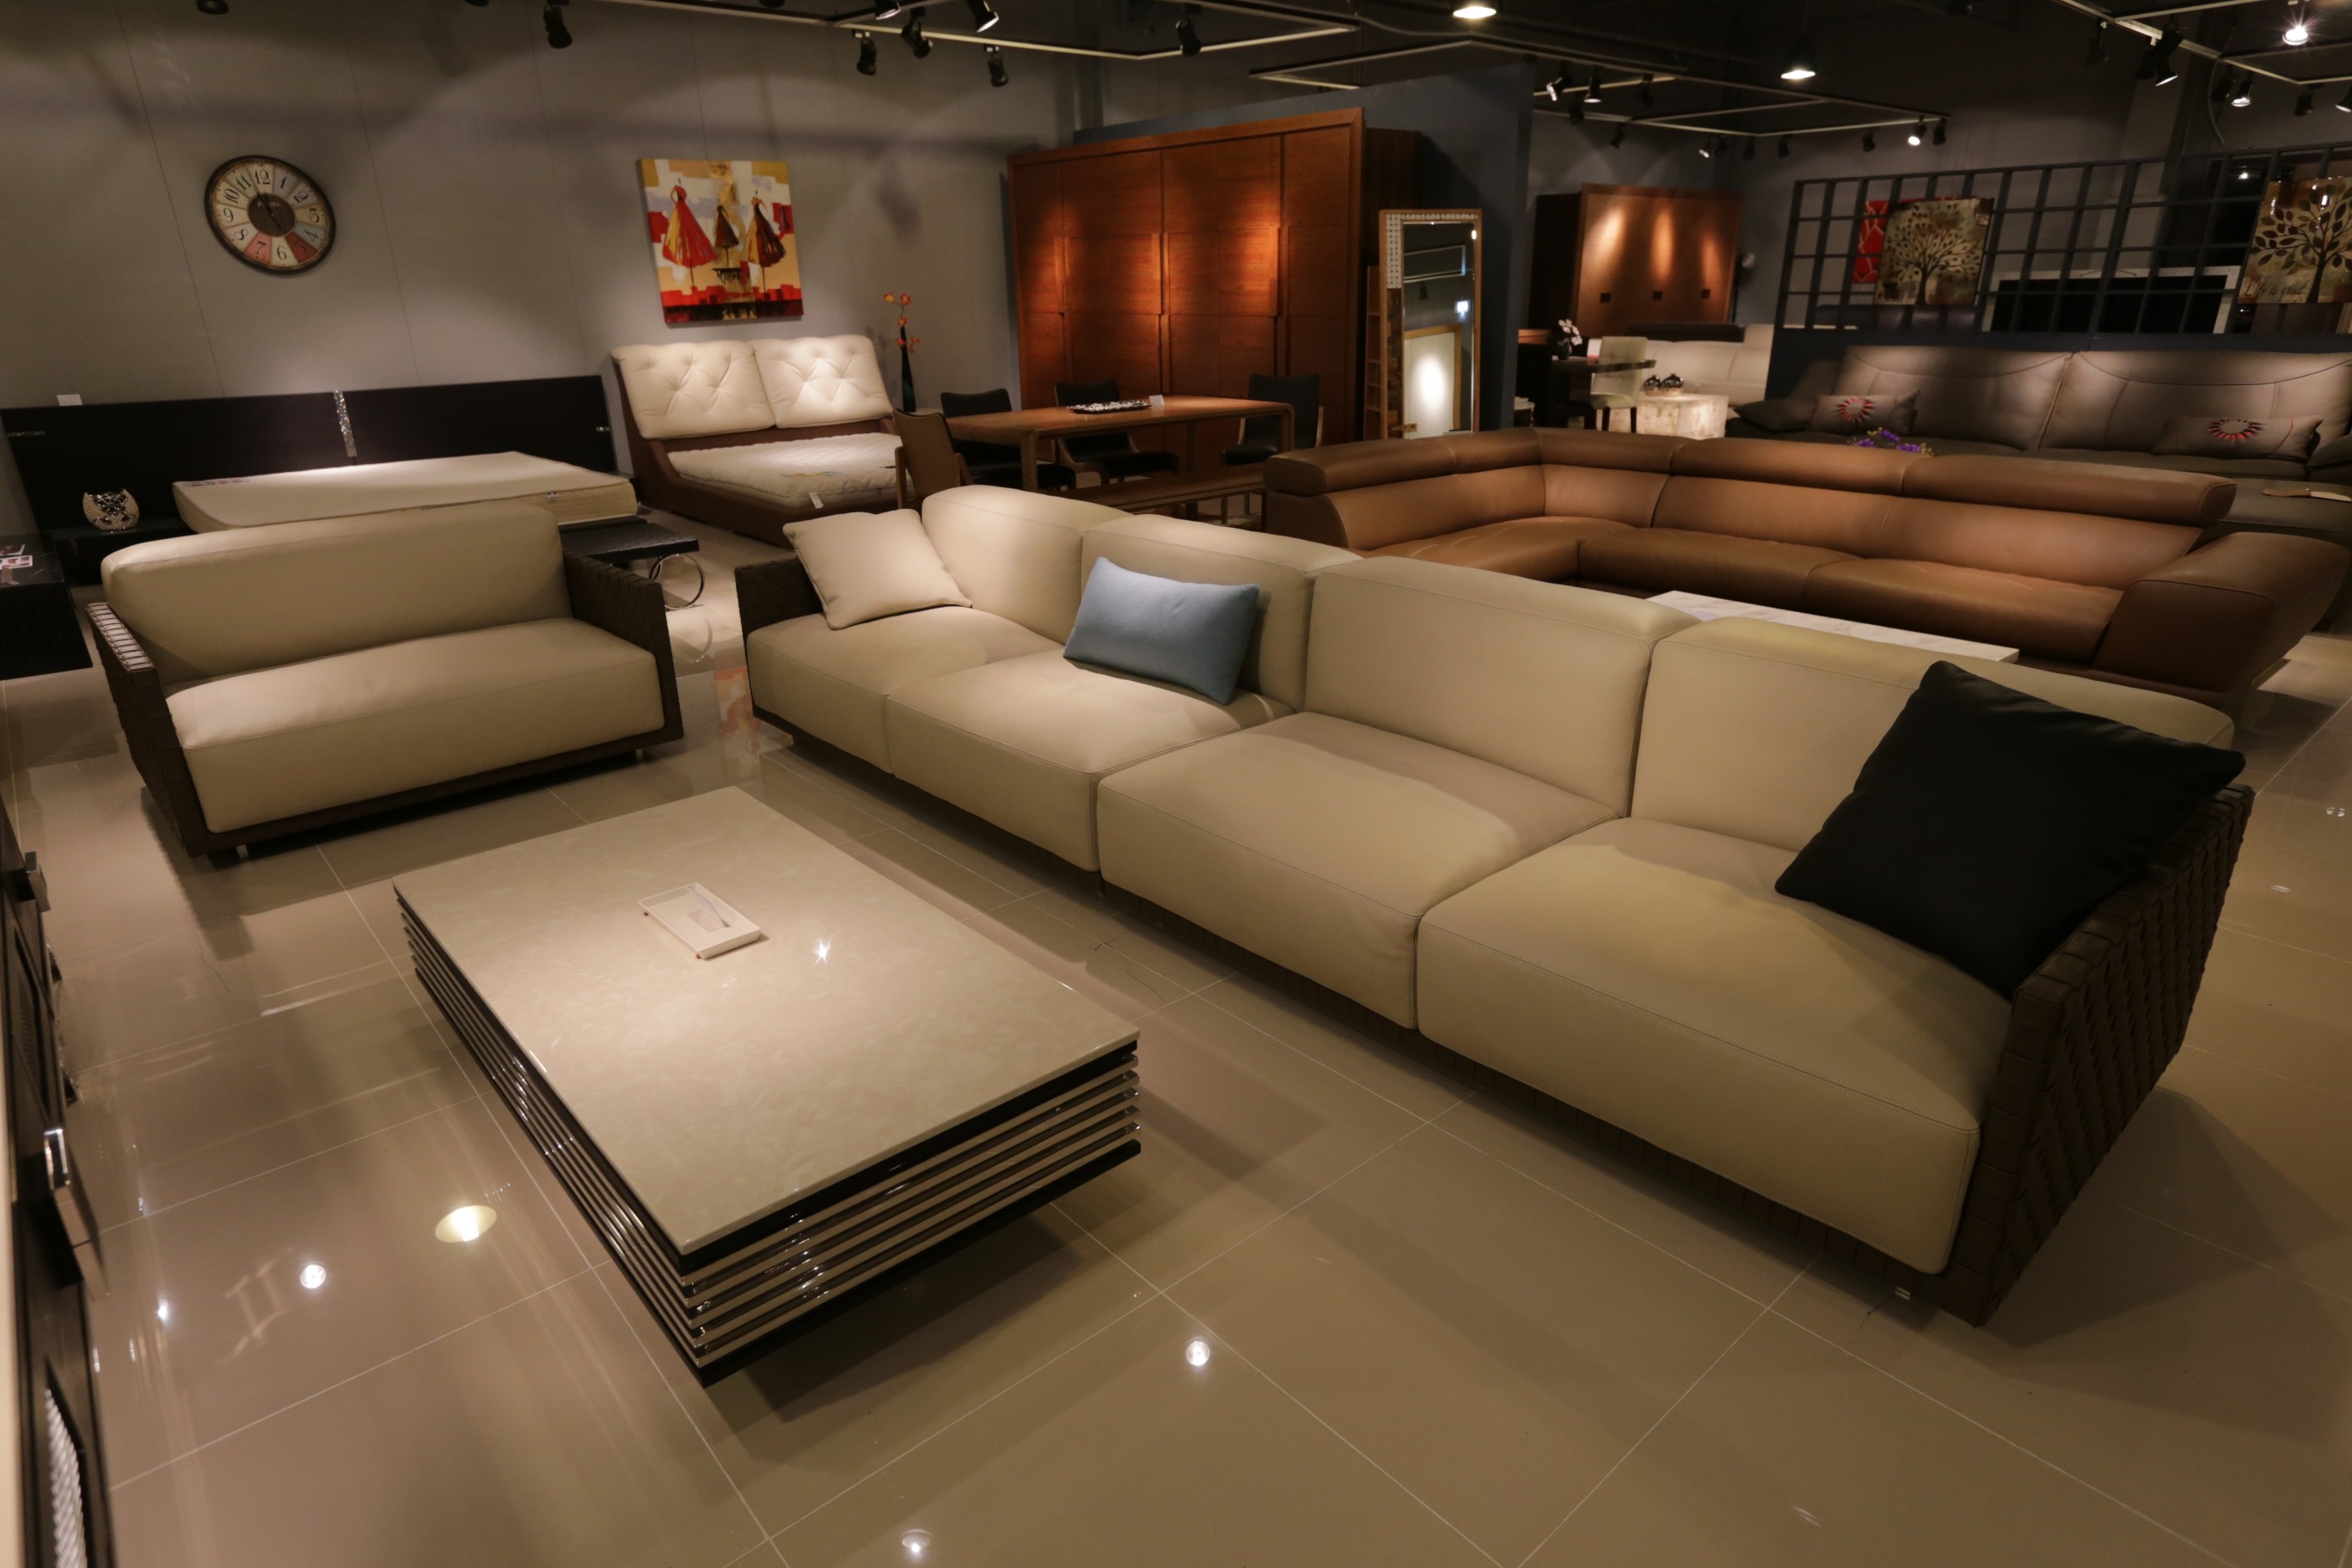
boat, house, interior, home, ship, decoration, vehicle, yacht, living room, residential, furniture, room, sofa, decor, apartment, modern, couch, interior design, living, indoors, relaxation, luxury, design, comfort, watercraft, comfortable, passenger ship, luxury yacht, luxury vehicle